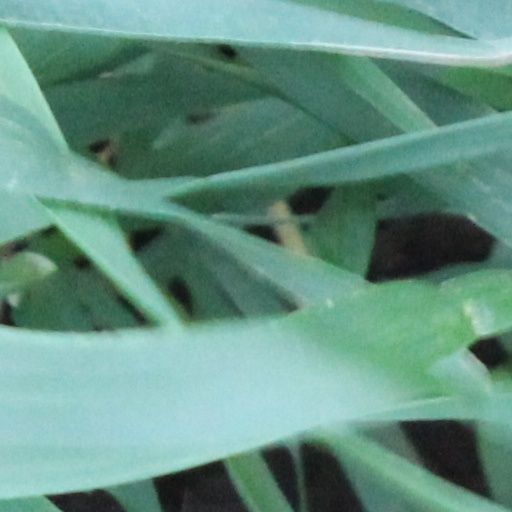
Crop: wheat